Answer in natural language. Which object is closer to the camera taking this photo, black modern high-back chair (highlighted by a red box) or bluegrey rectangular table (highlighted by a blue box)? Choose between the following options: black modern high-back chair (highlighted by a red box) or bluegrey rectangular table (highlighted by a blue box)
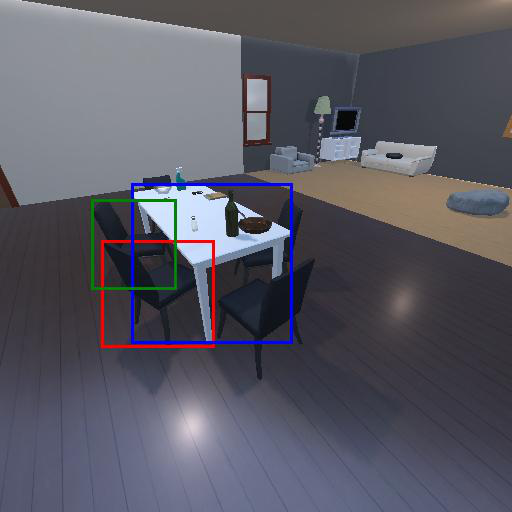
<answer>black modern high-back chair (highlighted by a red box)</answer>